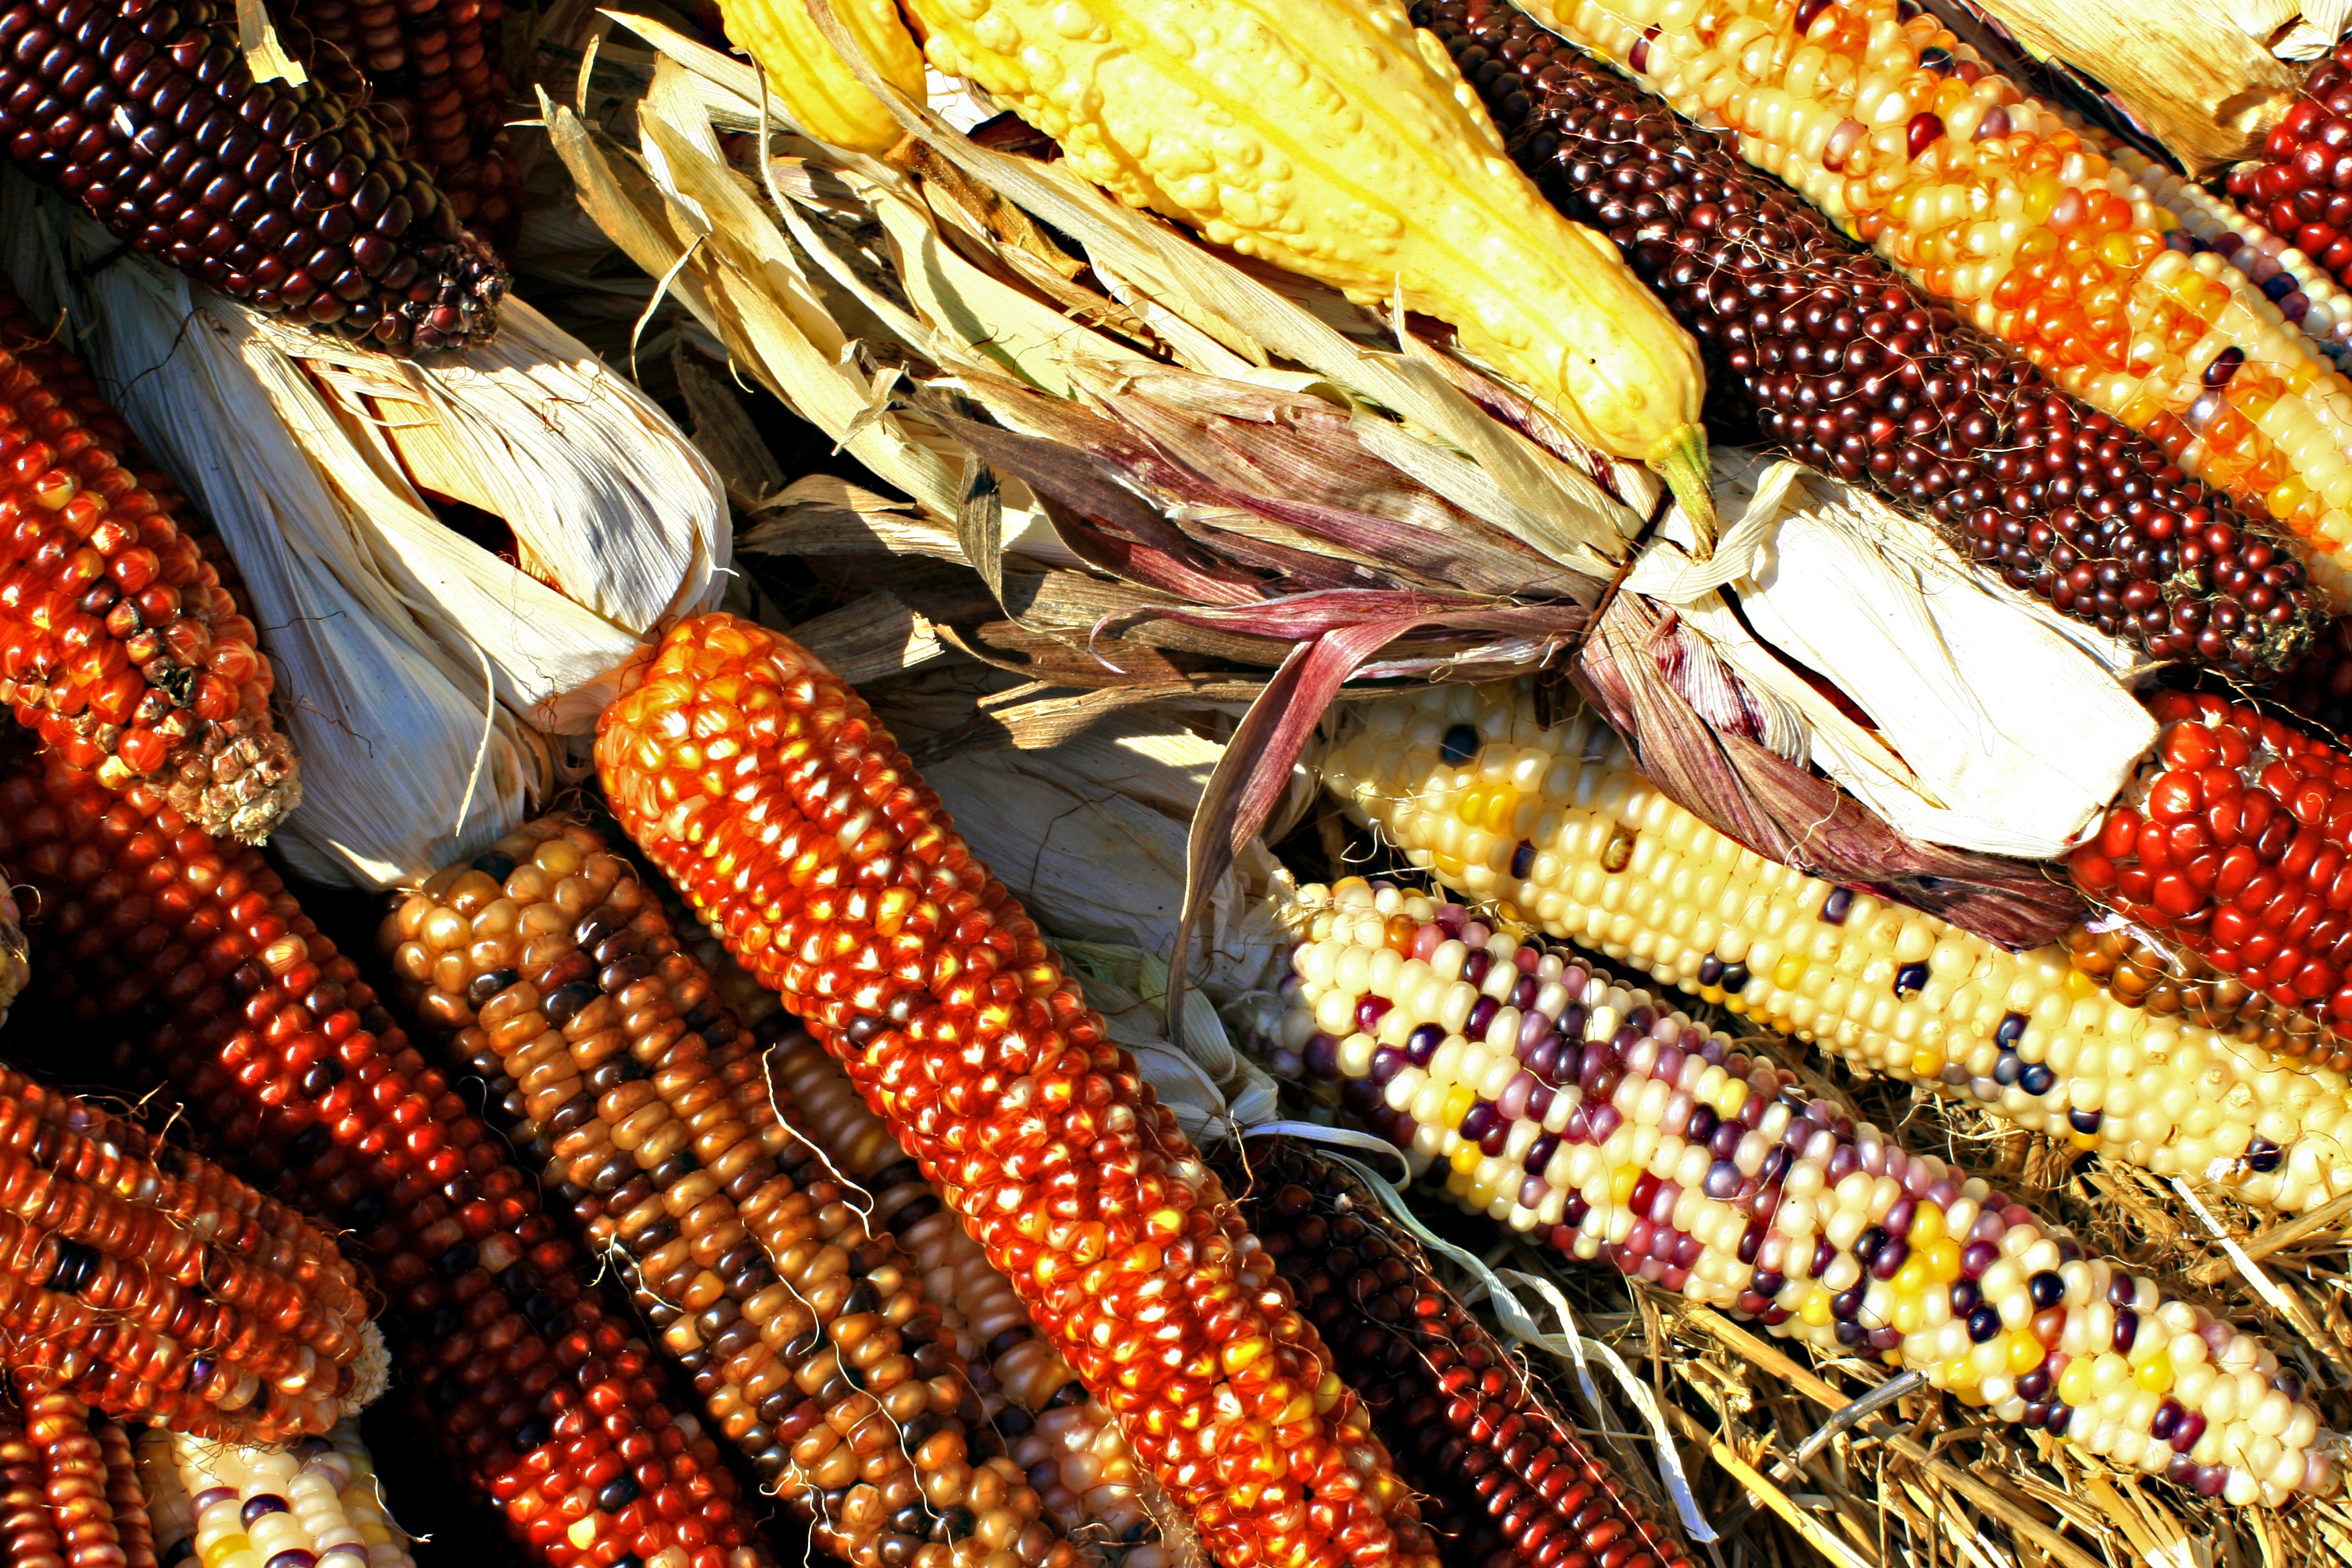
grain, flower, dish, food, harvest, produce, autumn, corn, seafood, market, biodiversity, agriculture, cuisine, maize, corn on the cob, cobs, seafood boil